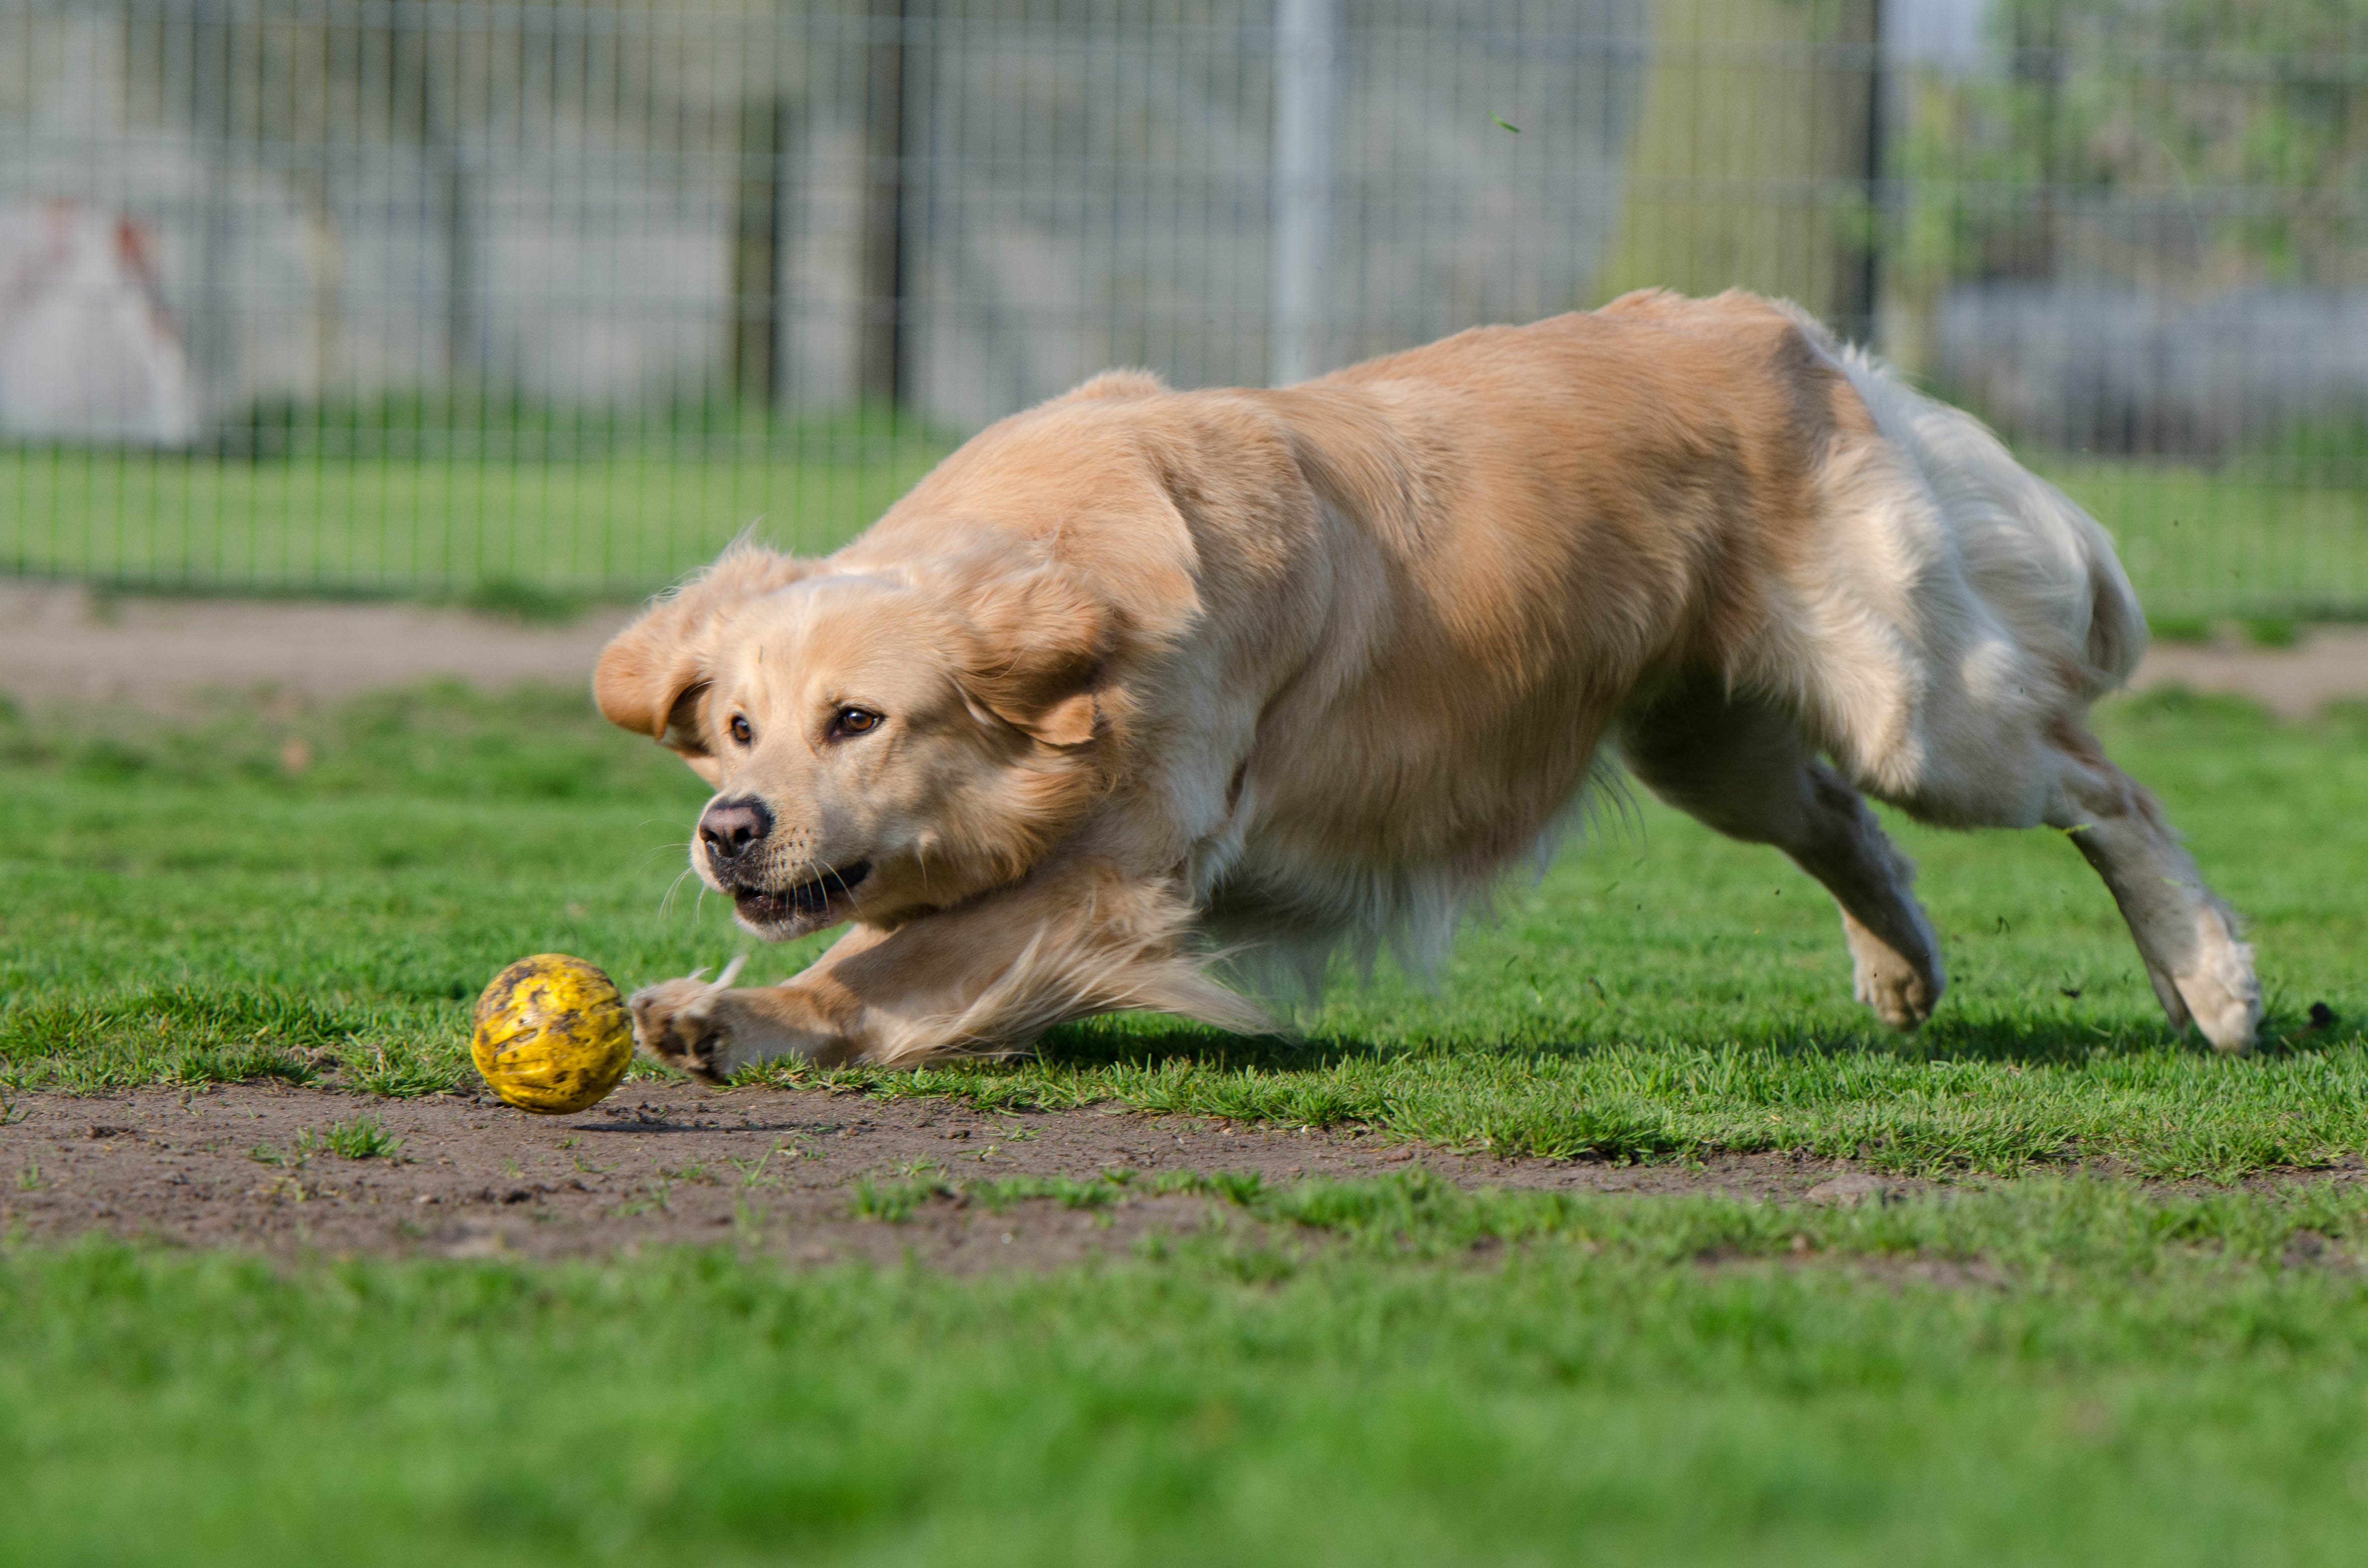
puppy, dog, summer, mammal, golden retriever, ball, vertebrate, dog breed, retriever, running dog, playing dog, animal shelter, dog walkers, ball hunting, dog pension, ball junkie, street dog, dog like mammal, dog breed group, dog crossbreeds, kennels, apport